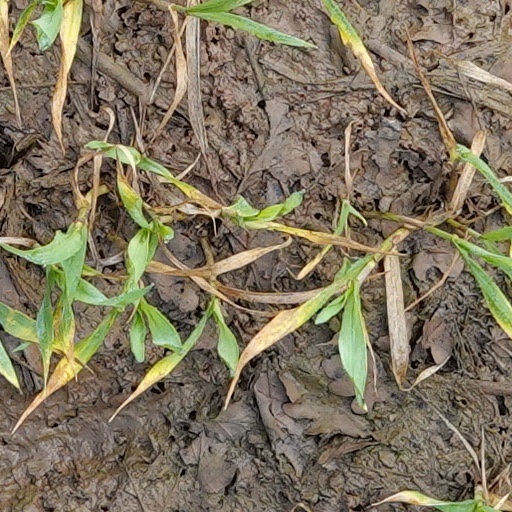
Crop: wheat